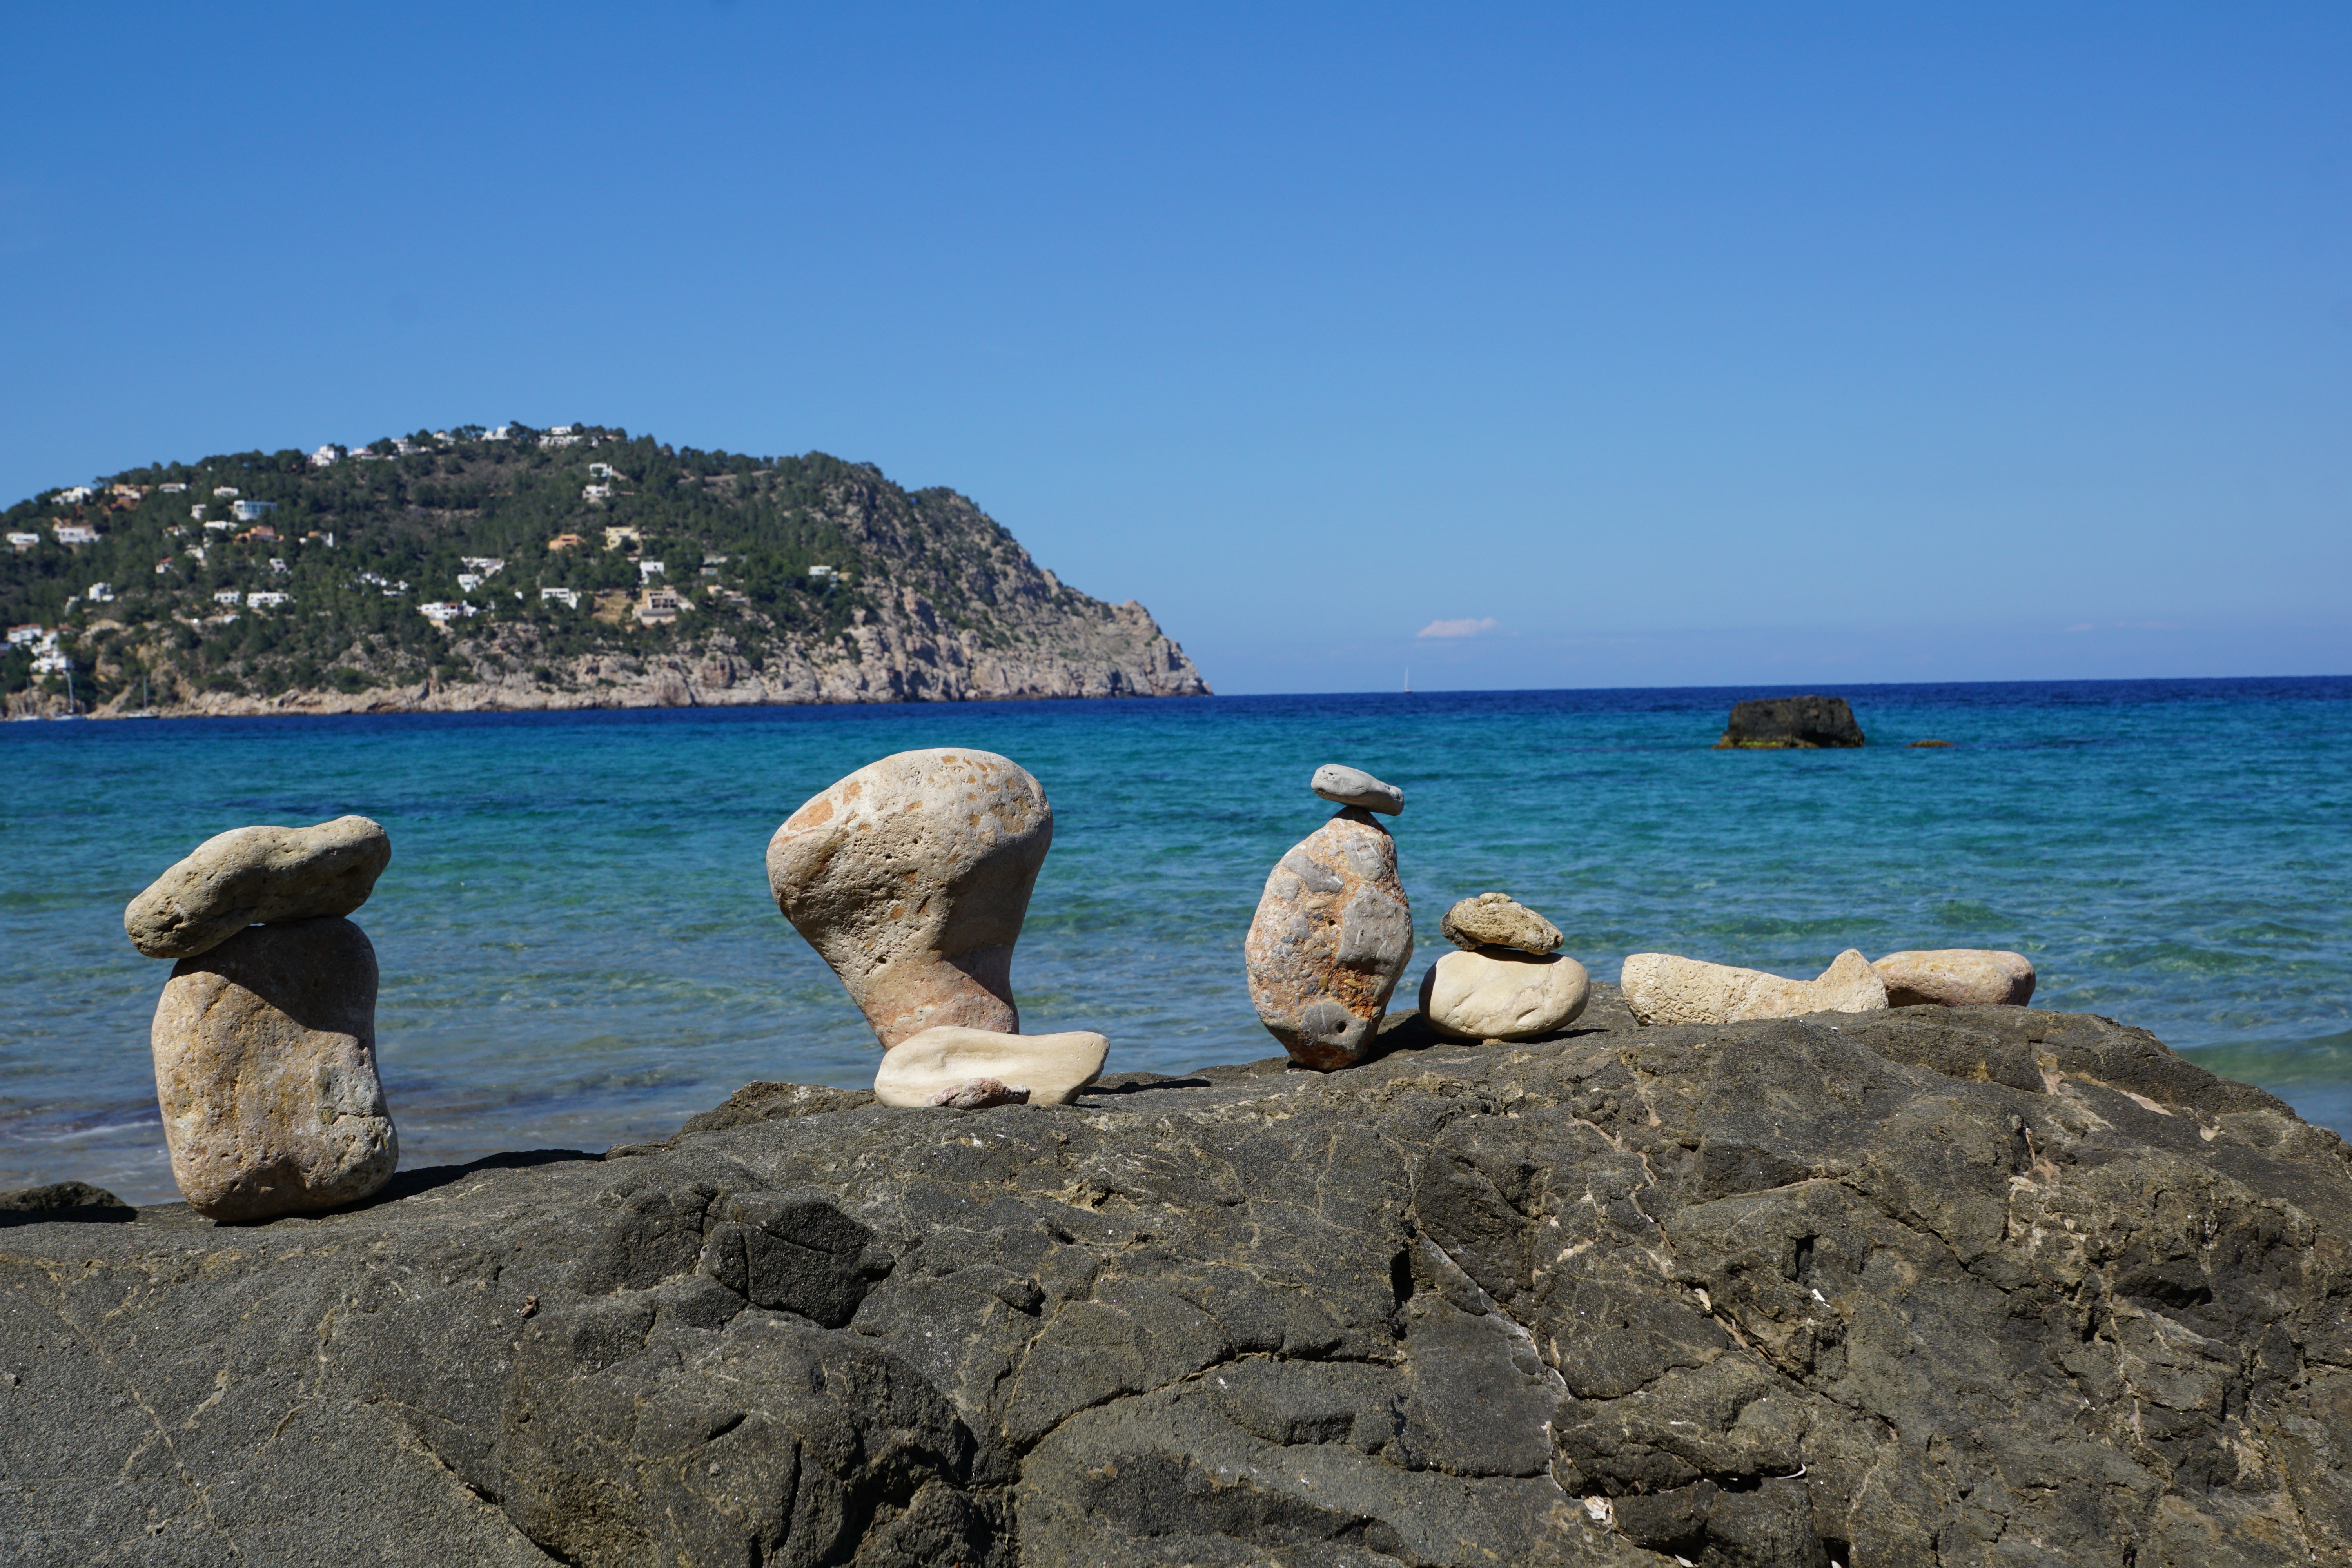
beach, sea, coast, rock, ocean, horizon, shore, vacation, cliff, cove, holiday, bay, island, terrain, body of water, stones, spain, cape, islet, ibiza, balearic islands